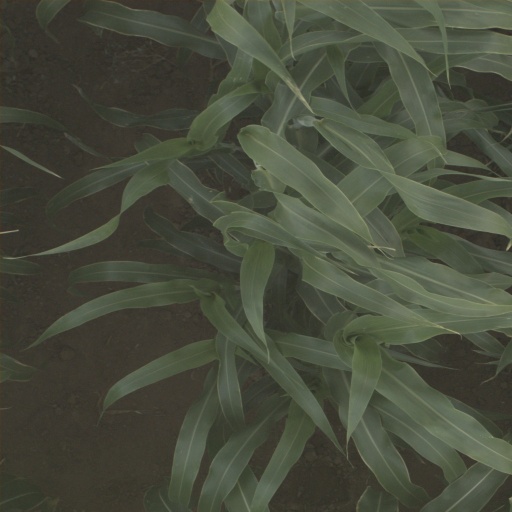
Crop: sorghum